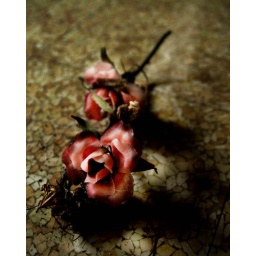
i found this rose in a birds nest in a abonded house